Lancrans

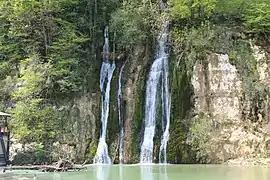
Waterfall in Lancrans

Lancrans is a former commune in the Ain department in the Auvergne-Rhône-Alpes region in Eastern France. On 1 January 2019, it was merged into the new commune of Valserhône. In 1858, Vanchy (renamed Coupy in 1907, merged in 1966 into Bellegarde-sur-Valserine) and Confort separated from Lancrans to form new communes.